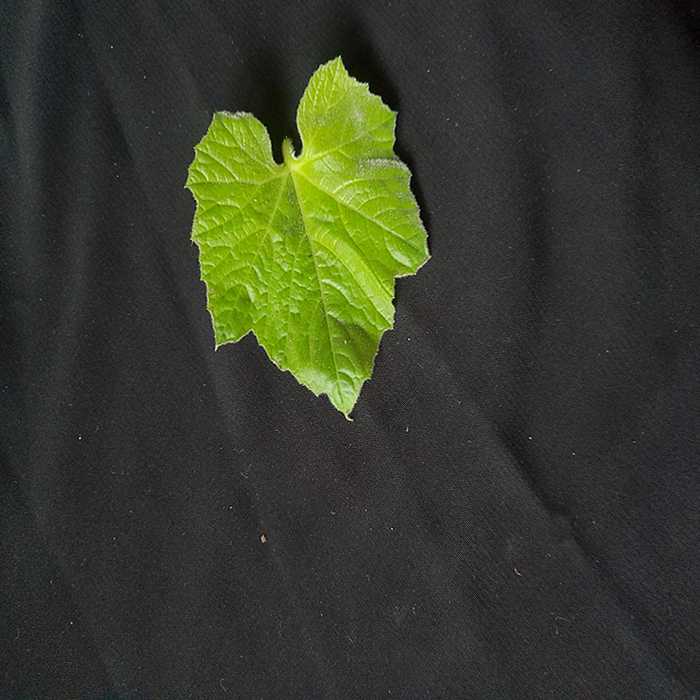
Plant: Bottle gourd
Label: Fresh leaf